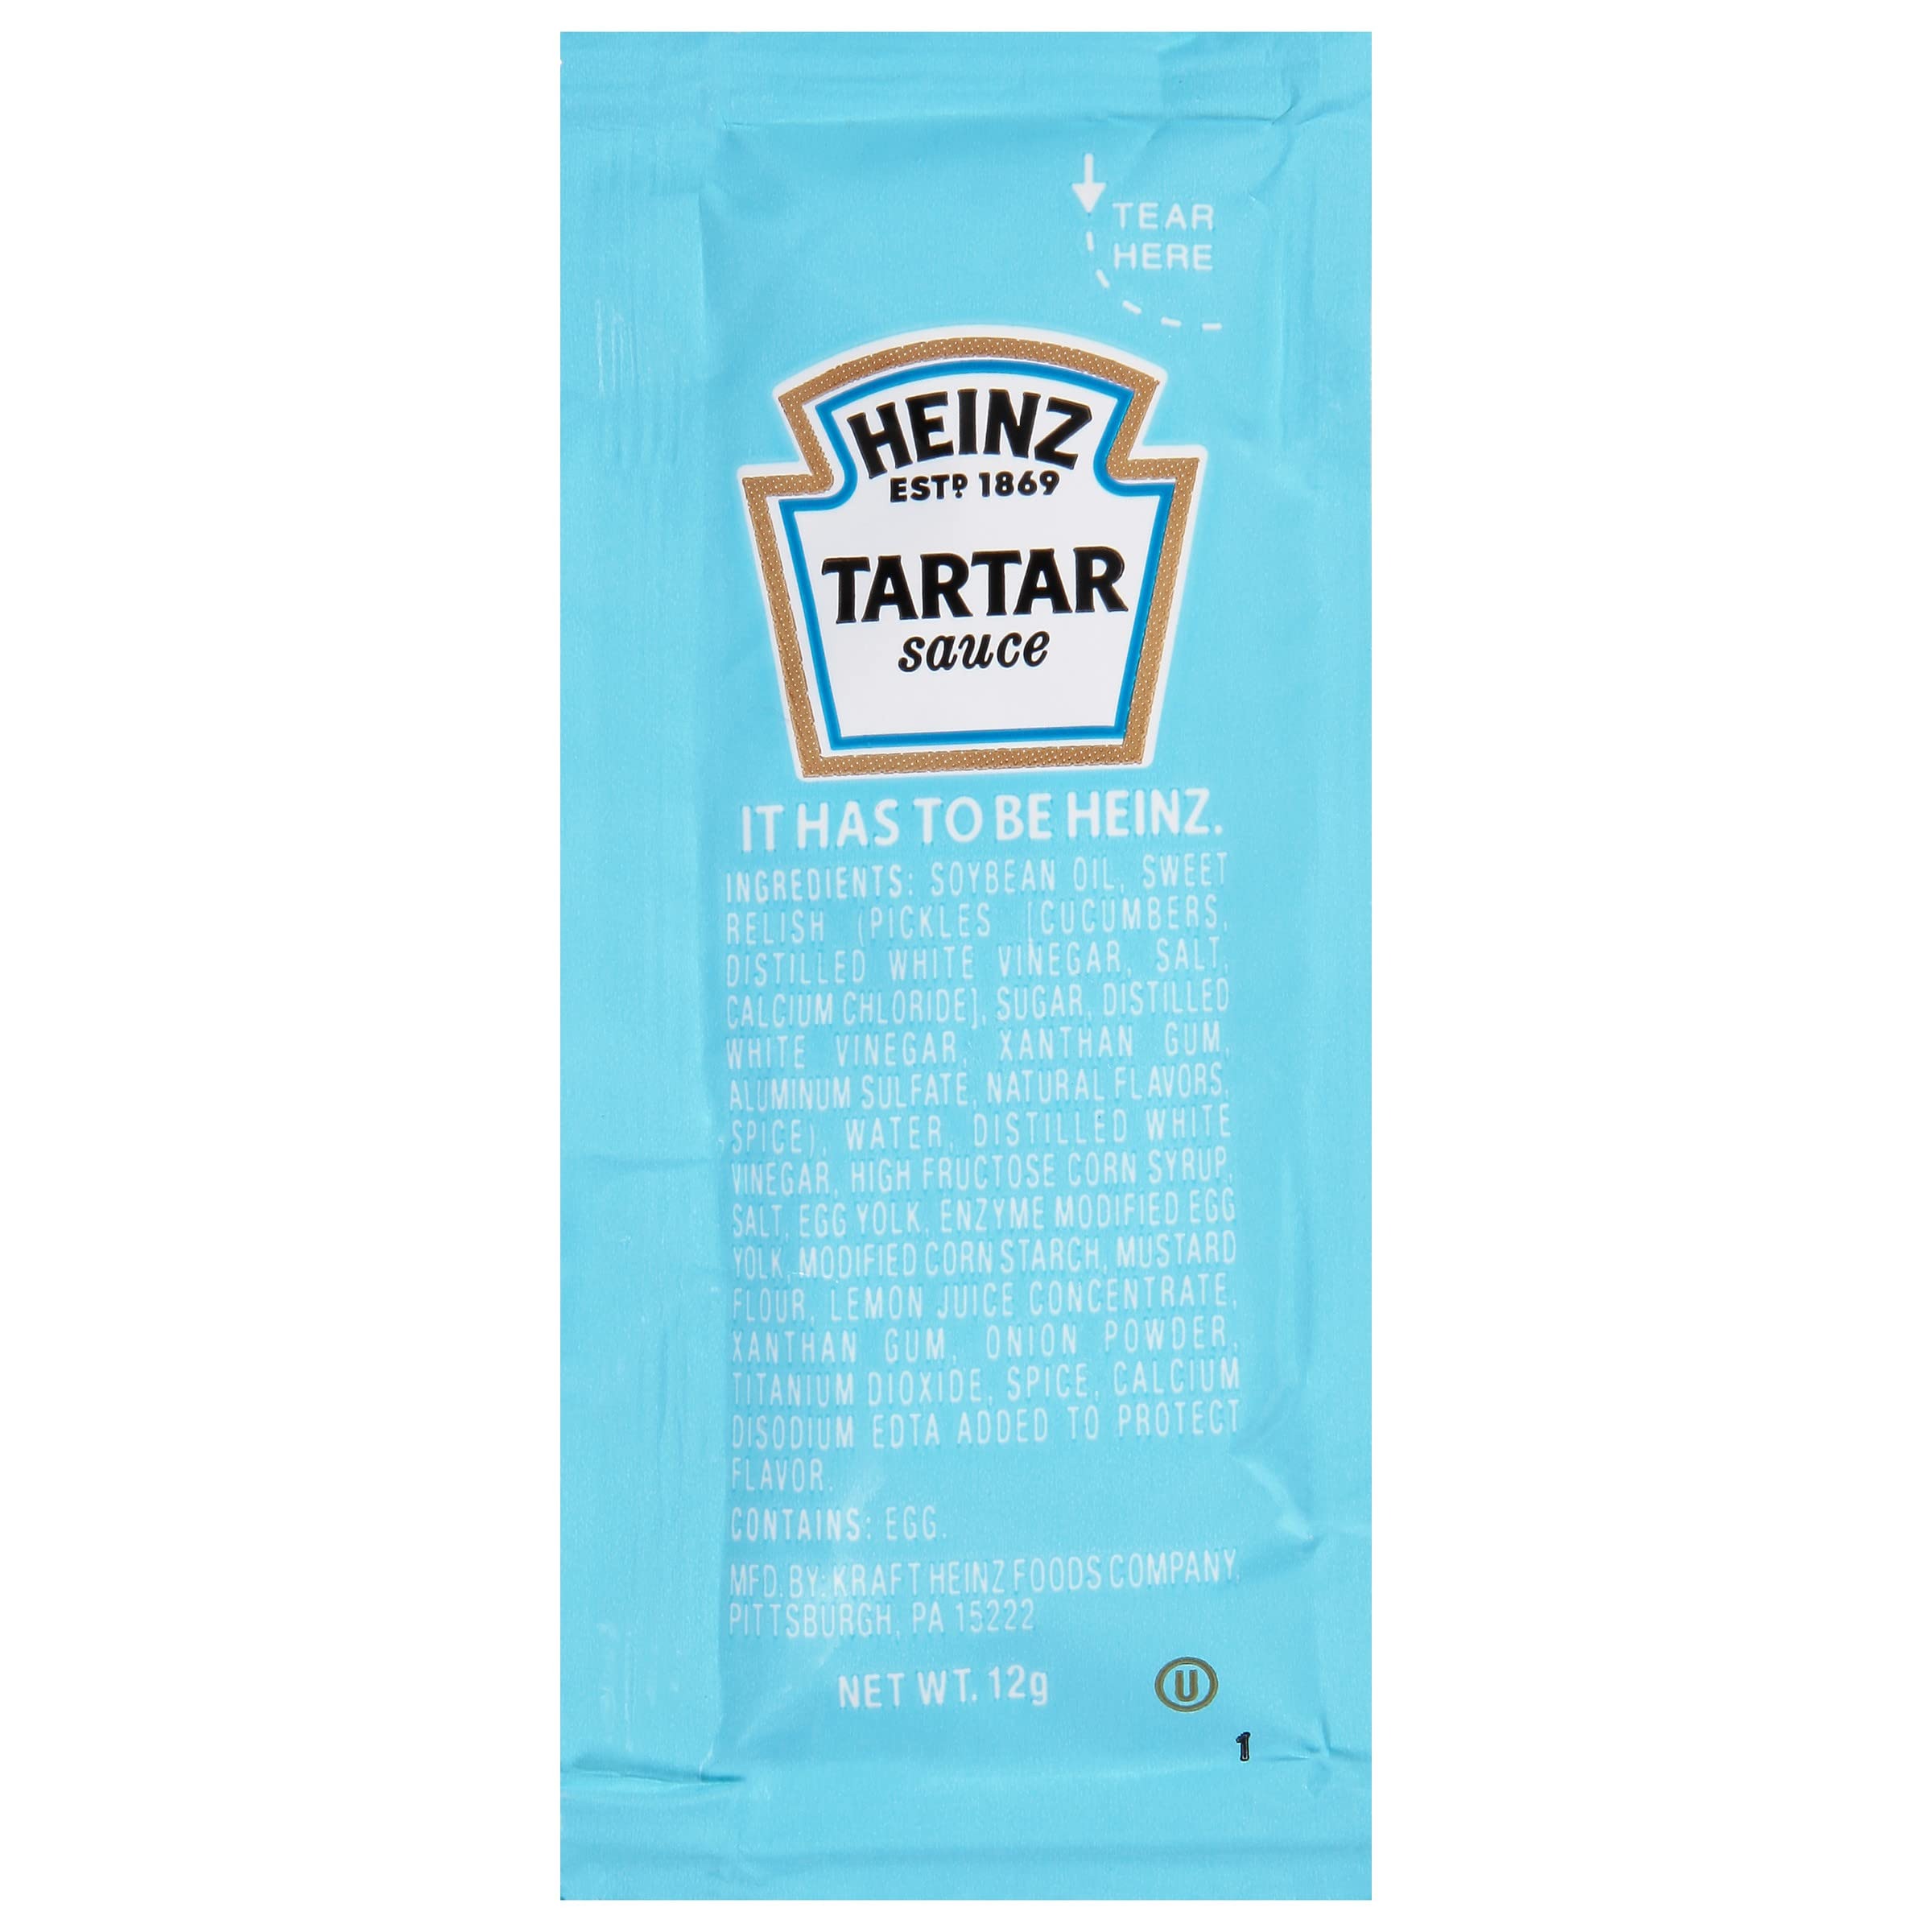
Item Name: Heinz Tartar Sauce Single Serve Packet 0.4 Oz (Pack of 200)
Bullet Point 1: Premium tartar sauce that is made with select Heinz relish
Bullet Point 2: Makes a zesty salad dressing
Bullet Point 3: Delicious for dipping fried fish, fries, and other fried foods
Bullet Point 4: Tangy addition to burgers and sandwiches
Bullet Point 5: Add some flavor to your recipes and sauces
Value: 80.0
Unit: Ounce

Price: 55.97